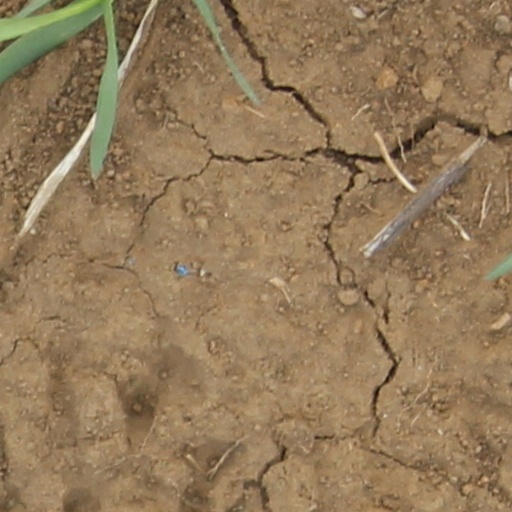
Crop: wheat